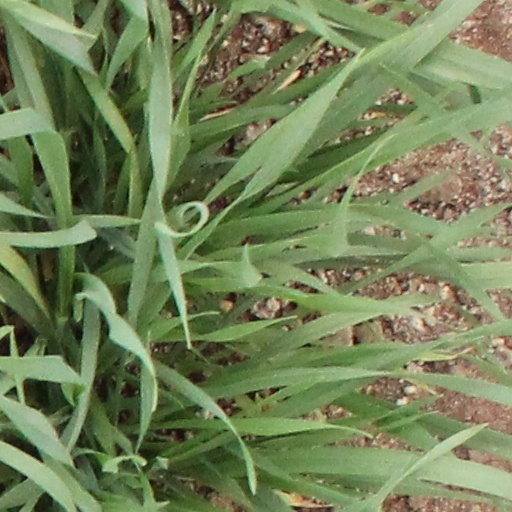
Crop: wheat